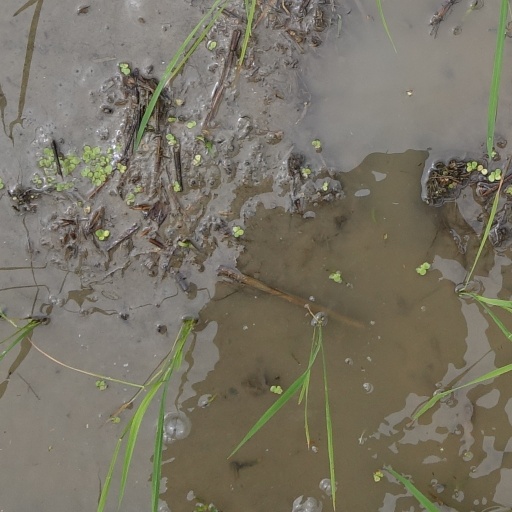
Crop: rice